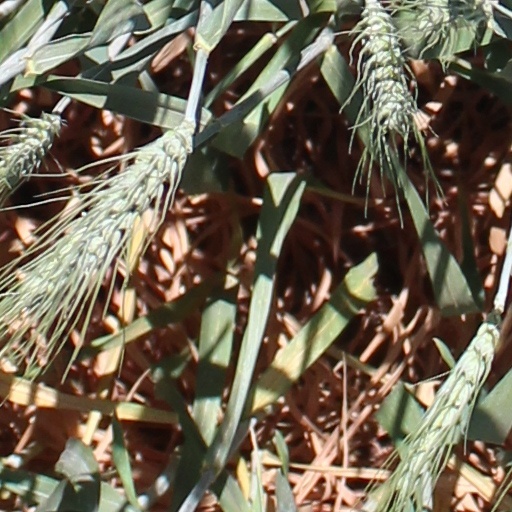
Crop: wheat